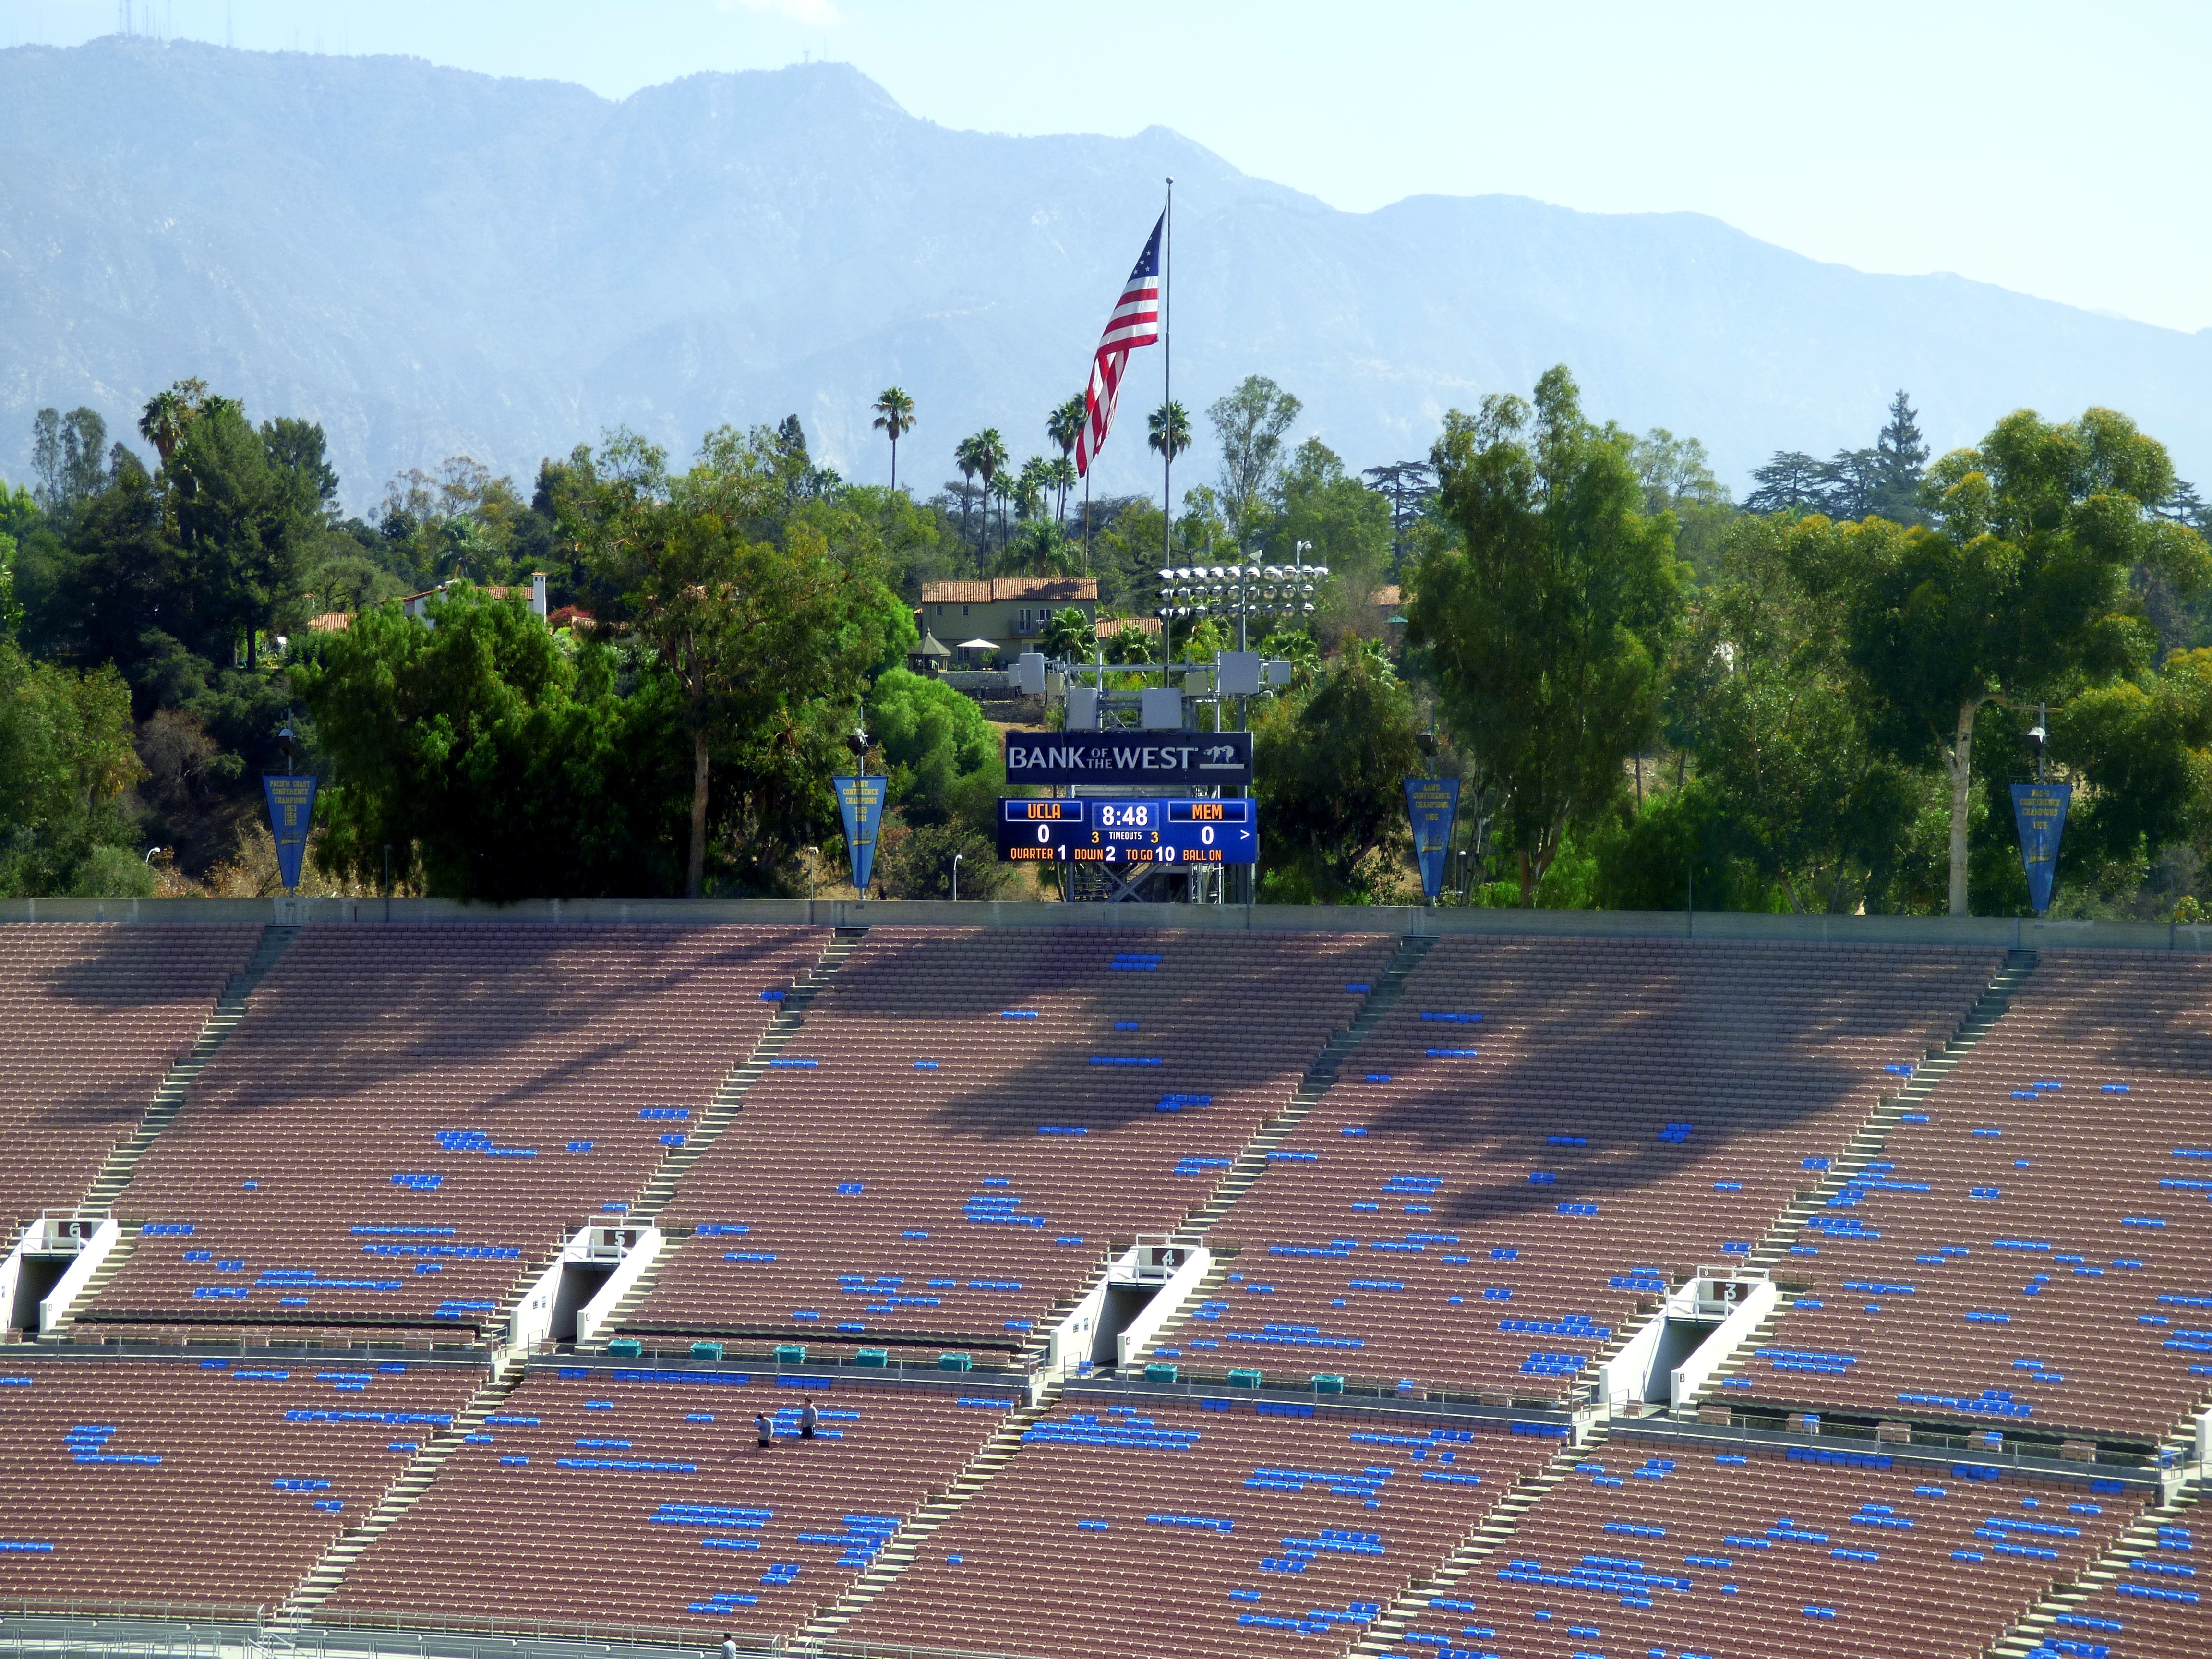
landscape, tree, structure, sky, game, roof, recreation, rose, decoration, spectator, entrance, football, leisure, stadium, turf, team, bleachers, pasadena, ucla, rose bowl, football party, pac 12, sport venue, outdoor structure